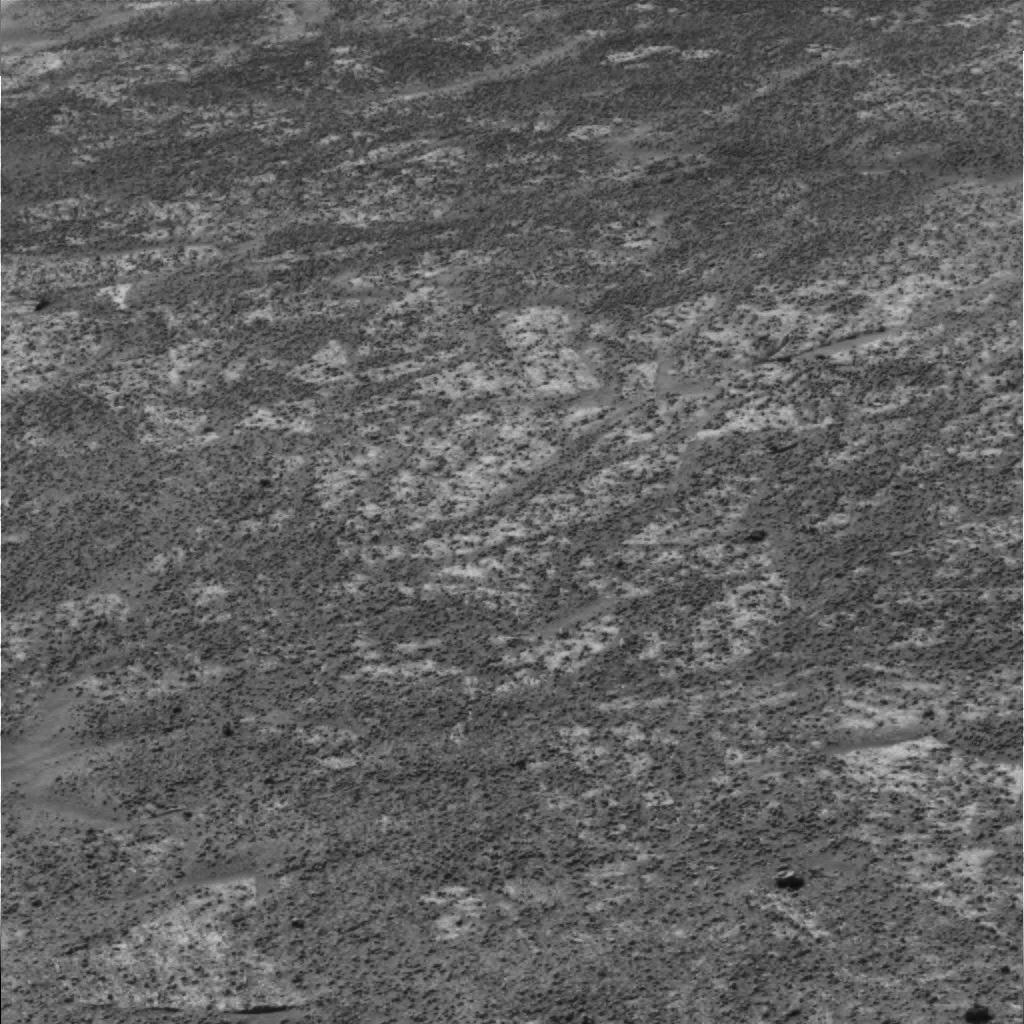
Surface features visible: Rock Outcrops, Soil, Spherules, Nearby Surface